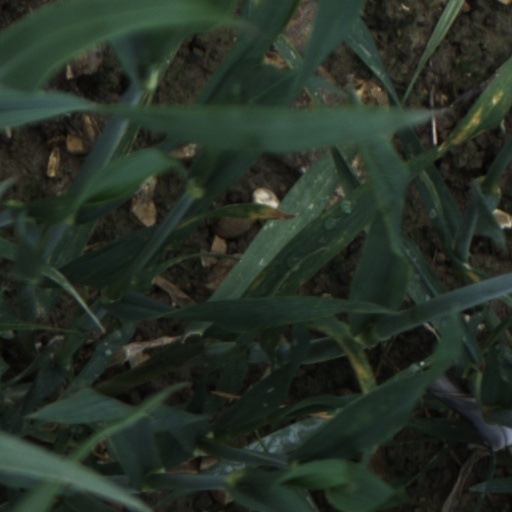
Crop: wheat